Cornish Australians

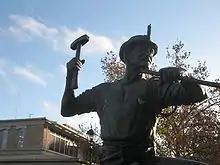
A statue commemorating Cornish miners in Bendigo, Victoria, Australia

Copper was discovered in Kapunda in the 1840s, coinciding with the Cornish potato famine which led to many Cornish people emigrating to the town.